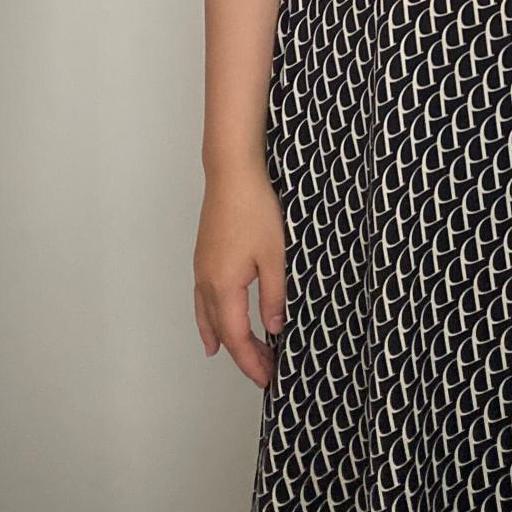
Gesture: no_gesture